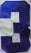
Number: 3